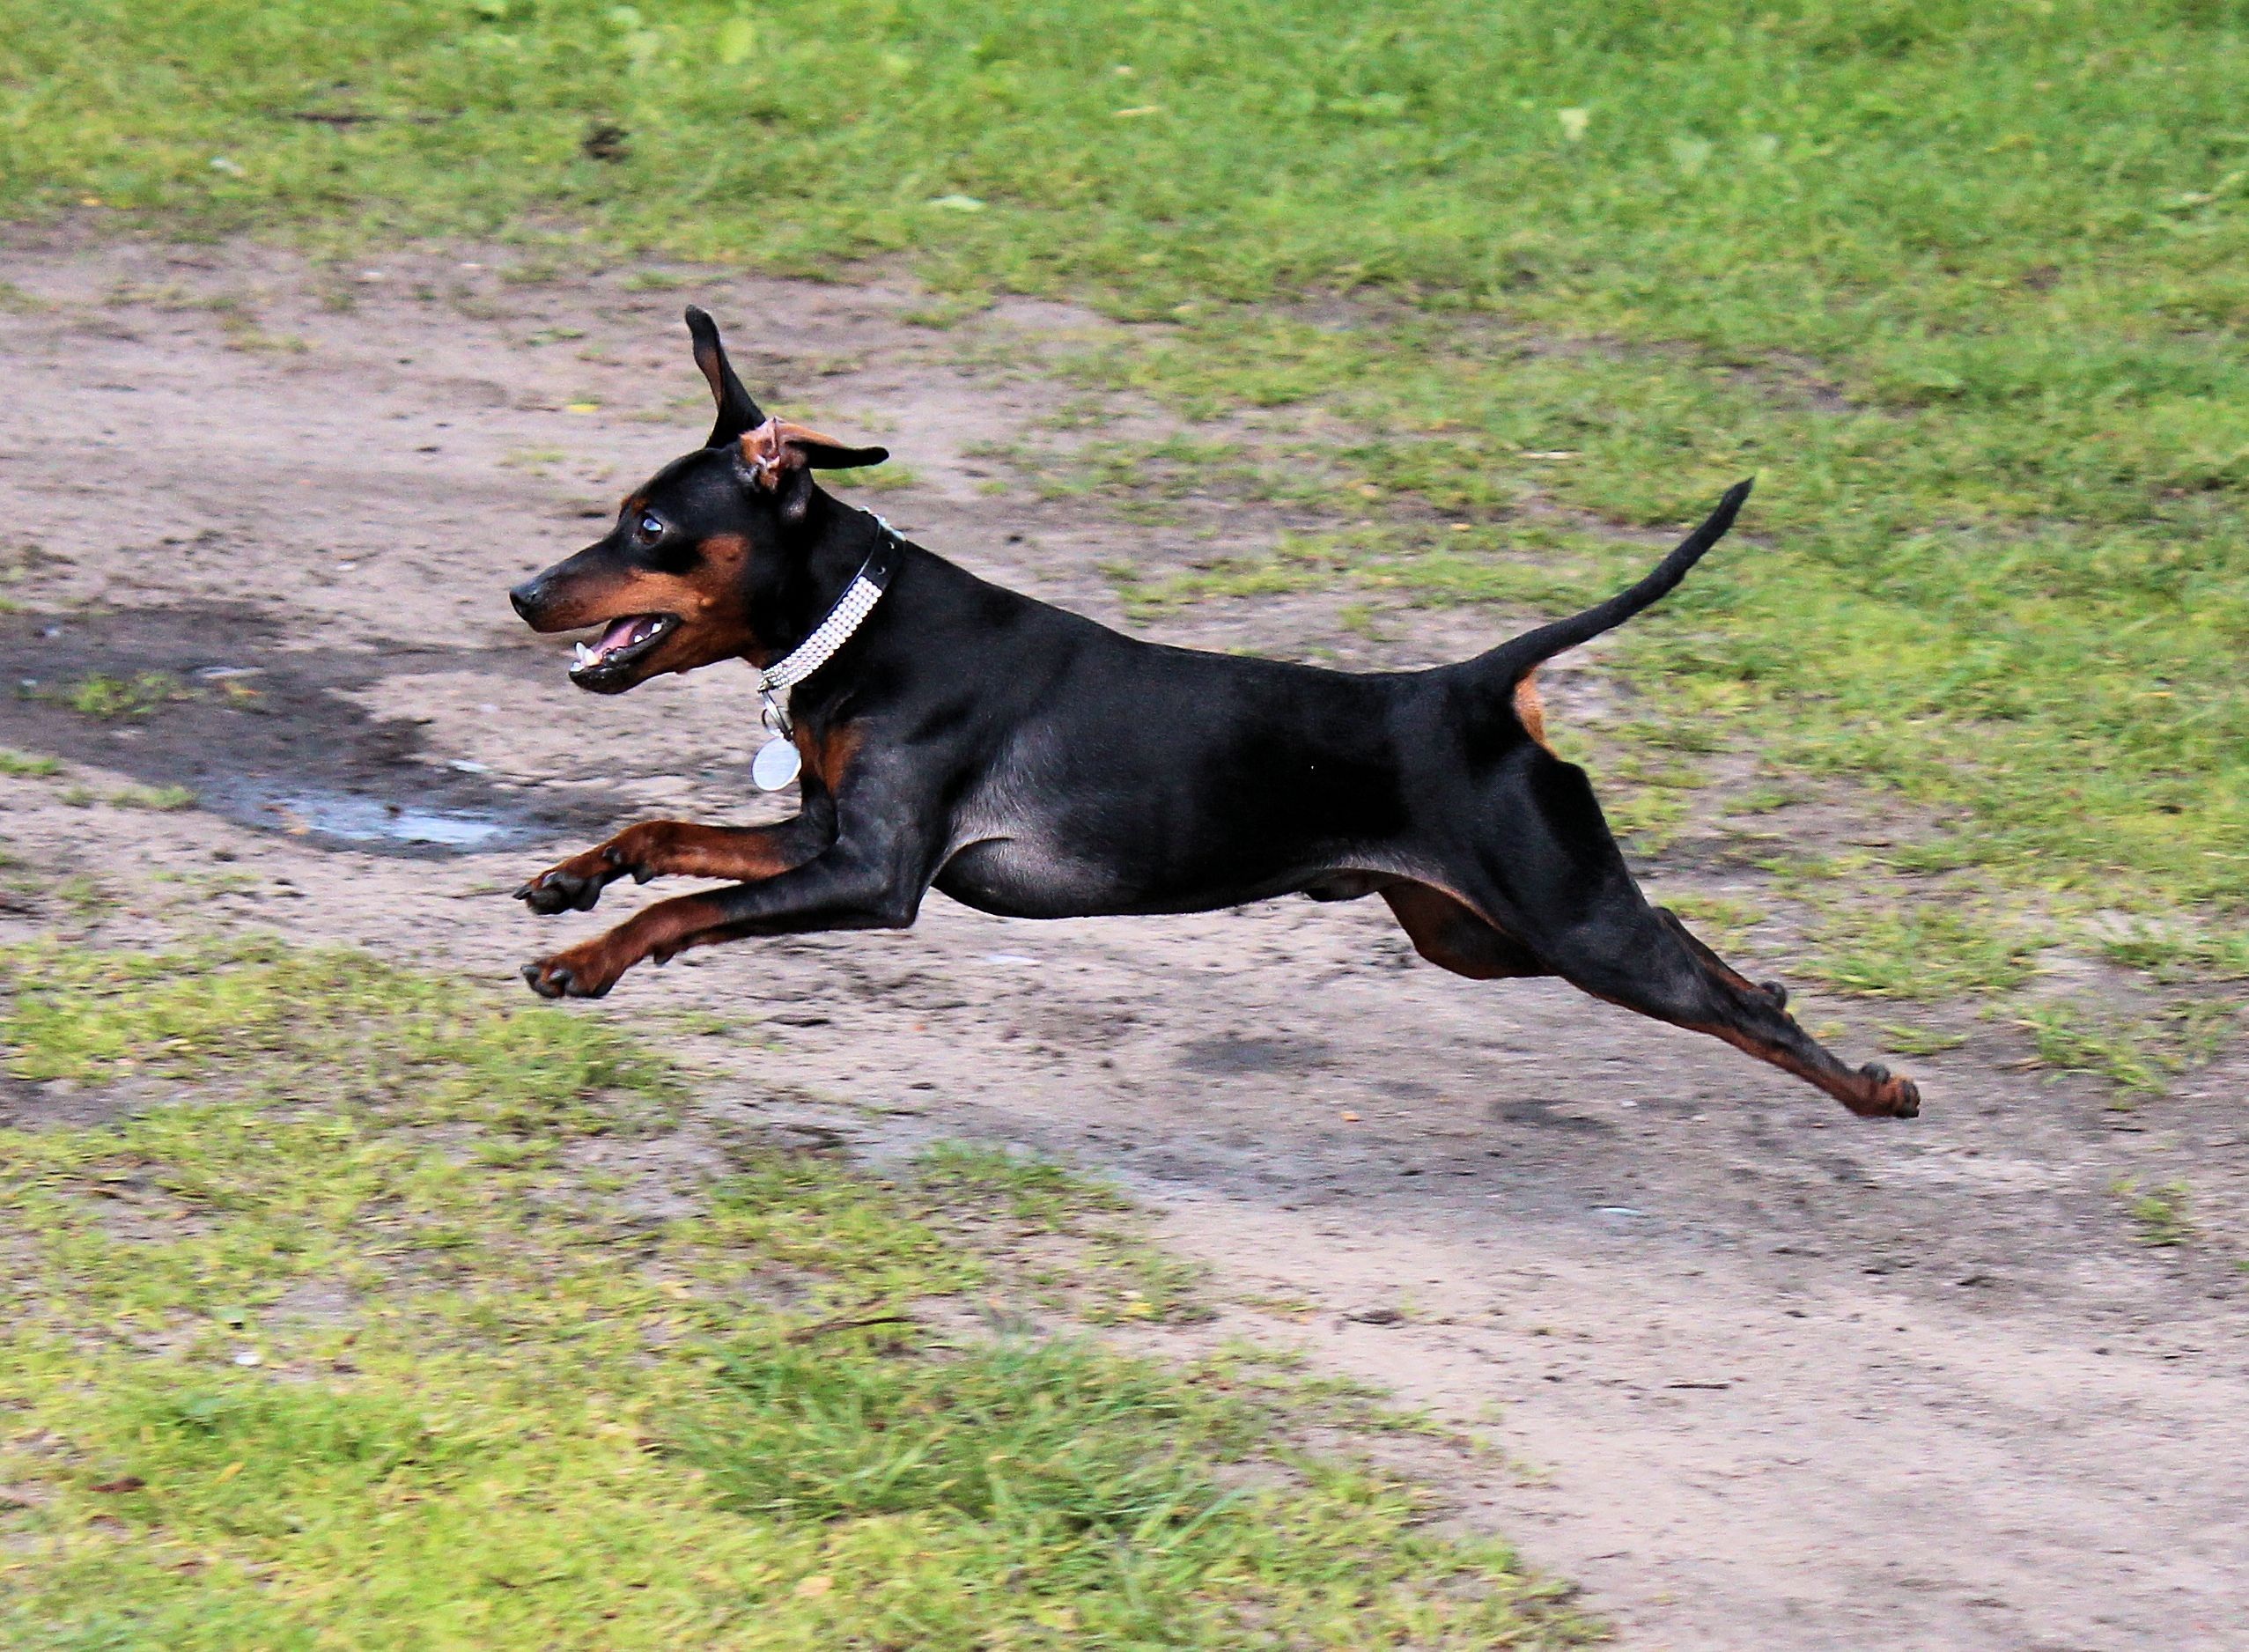
dog, animal, pet, mammal, vertebrate, dog breed, terrier, guard dog, small dog, dogs playing, flying dog, german pinscher, pinscher, hundesport, miniature pinscher, dog like mammal, carnivoran, dobermann, austrian black and tan hound, polish hunting dog, manchester terrier, toy manchester terrier, transylvanian hound, reh pinscher, striezel